Chow Chee Keong

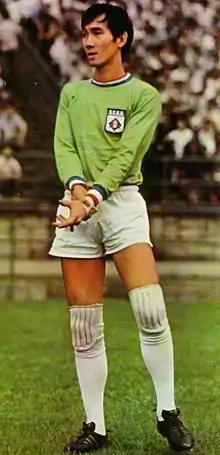
Chee Keong playing for South China

Chow Chee Keong (26 November 1948 – 21 February 2018) was a Malaysian football goalkeeper who played in Hong Kong and the Malaysian national football team.